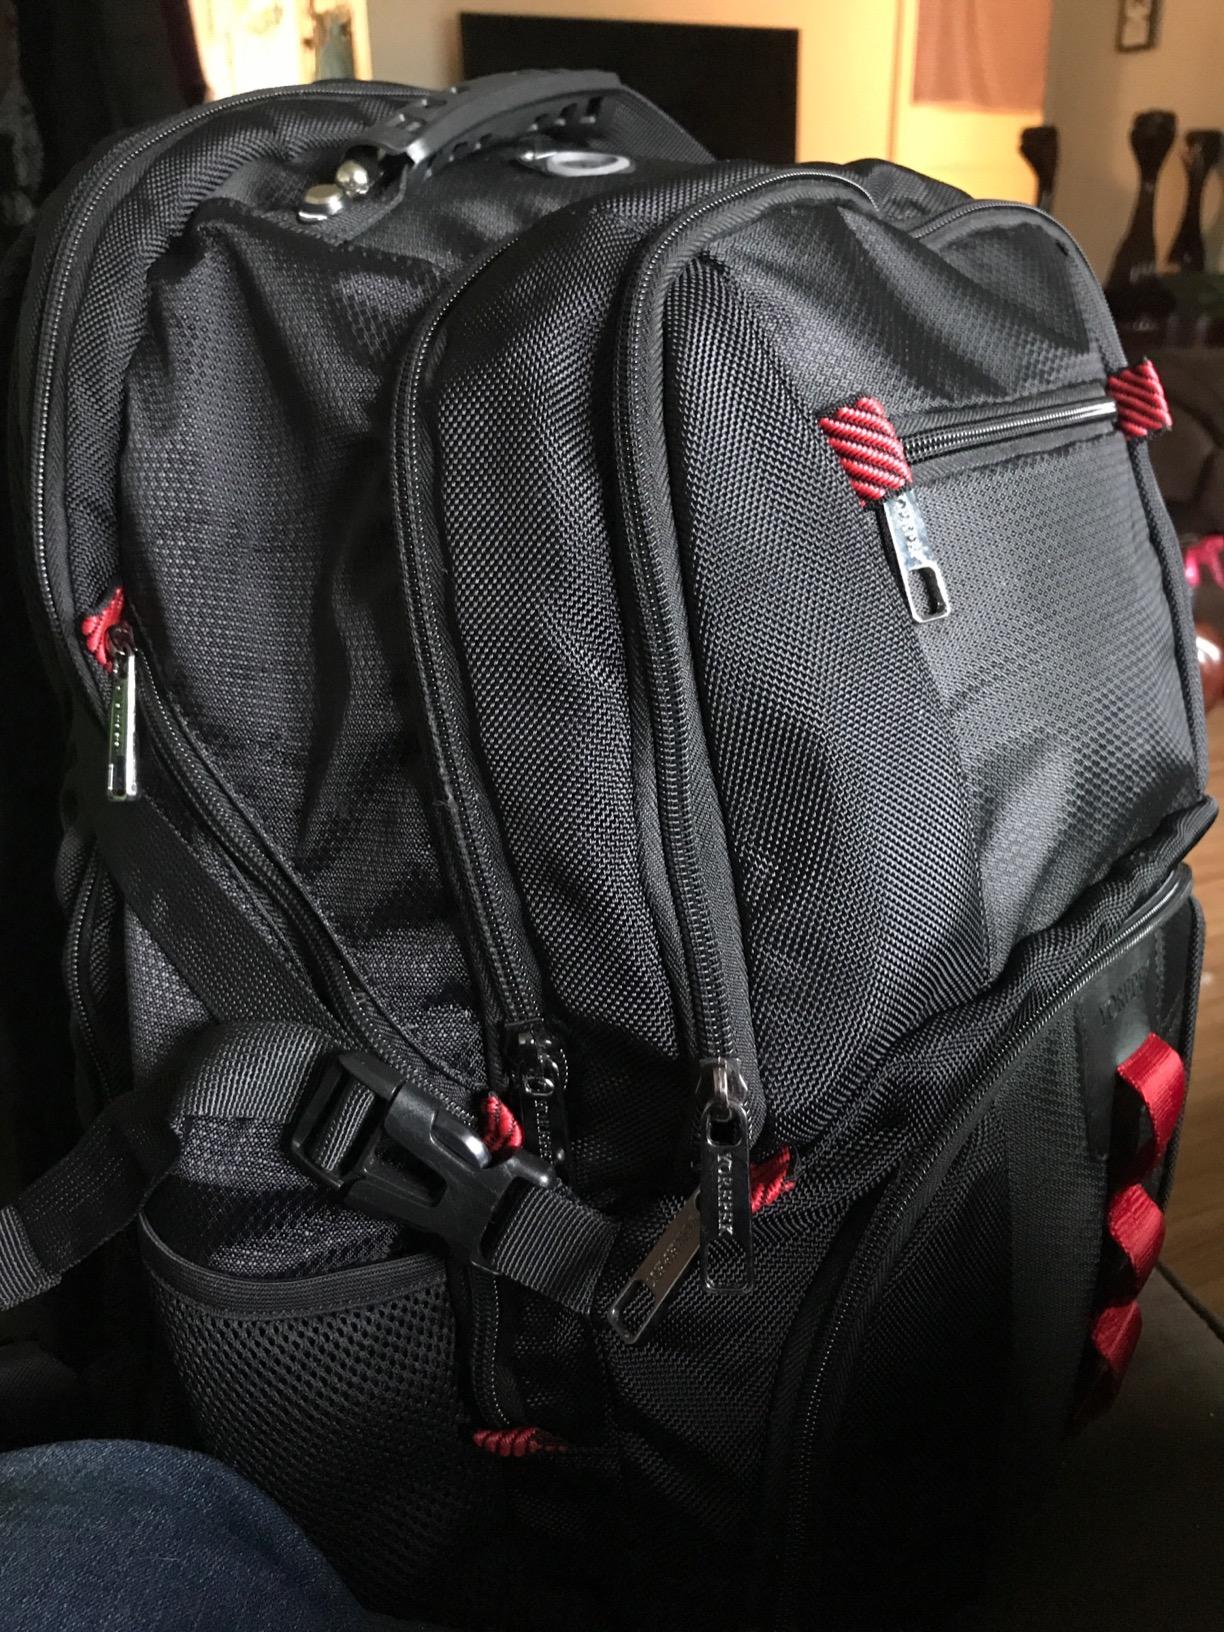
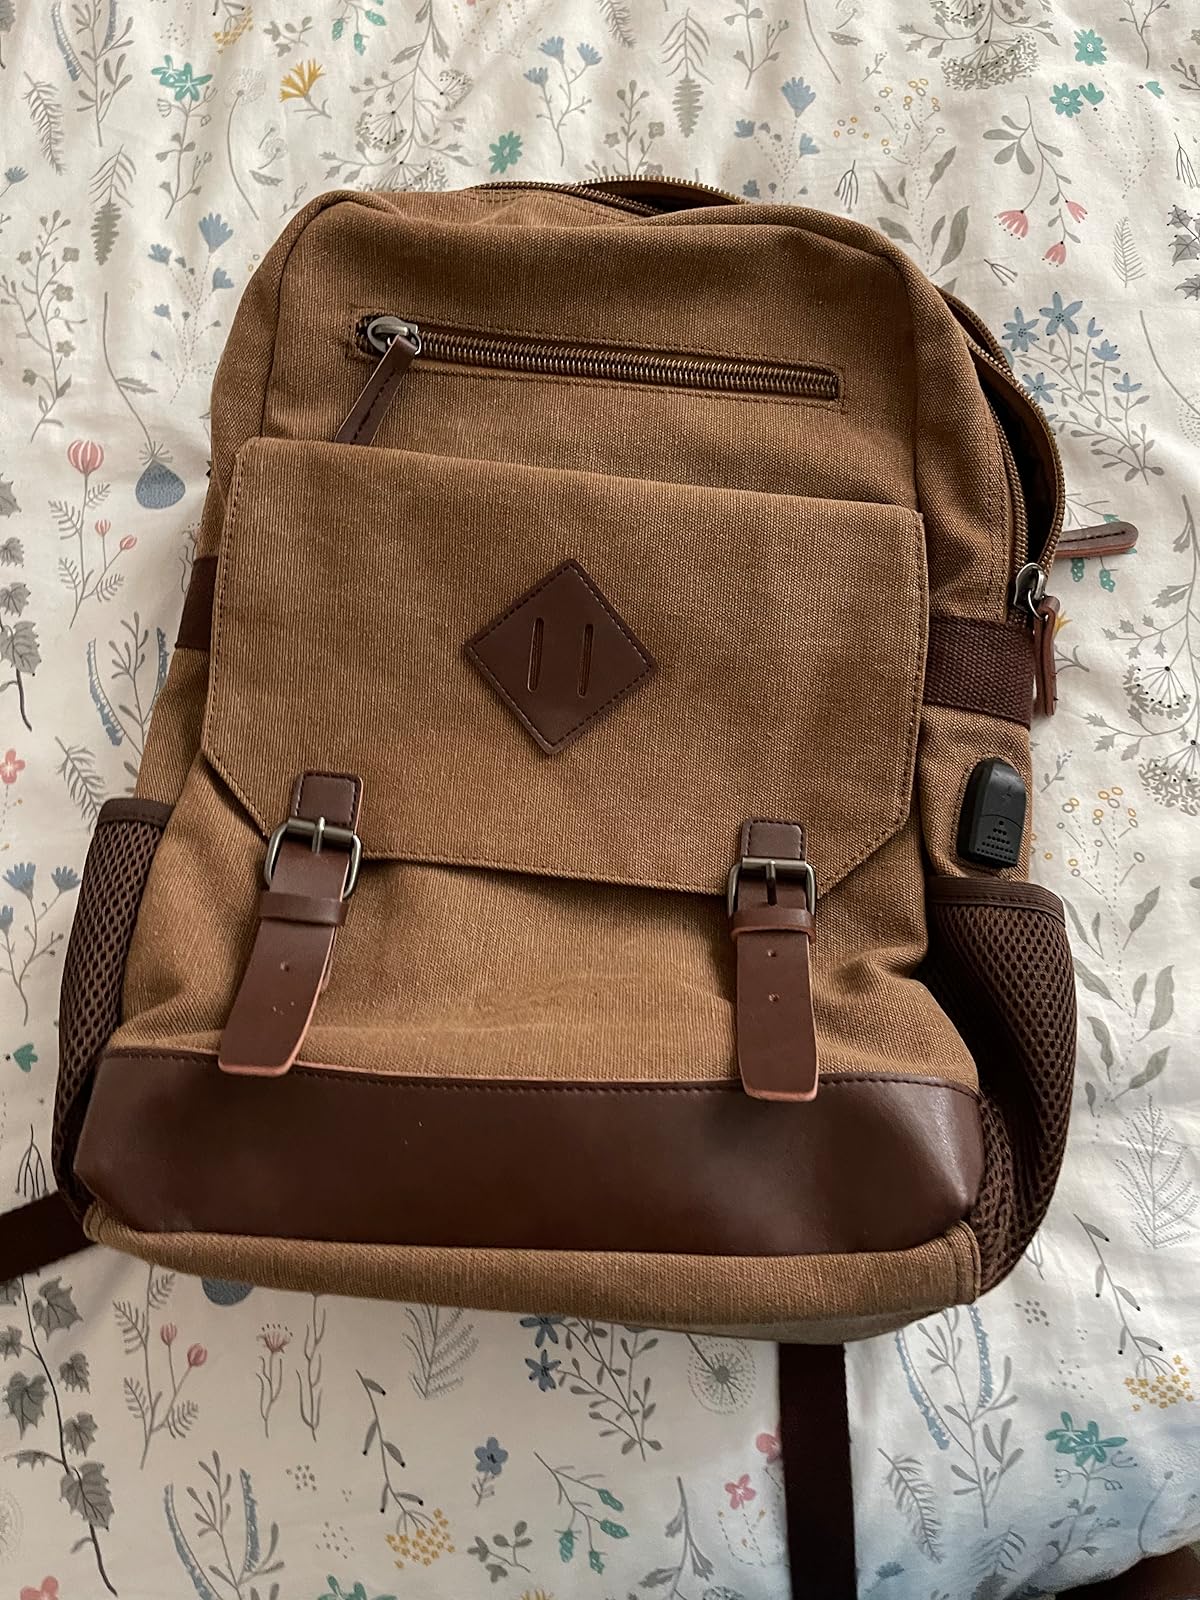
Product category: bag
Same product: no